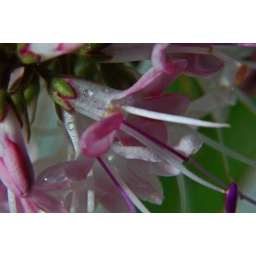
Hebe/Veronica speciosa, a hedge plant species that flowers in the autumn and on into the winter,